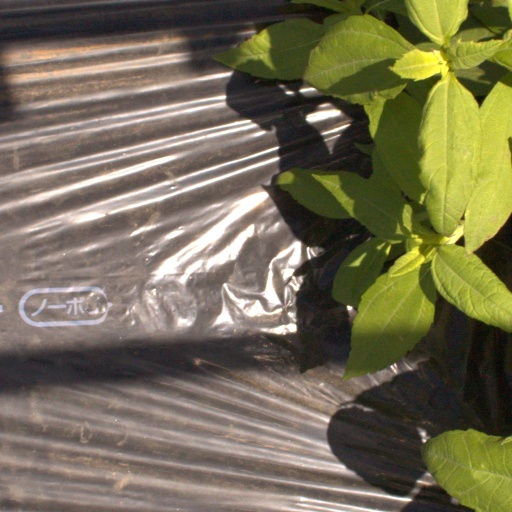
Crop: Jerusalem artichoke